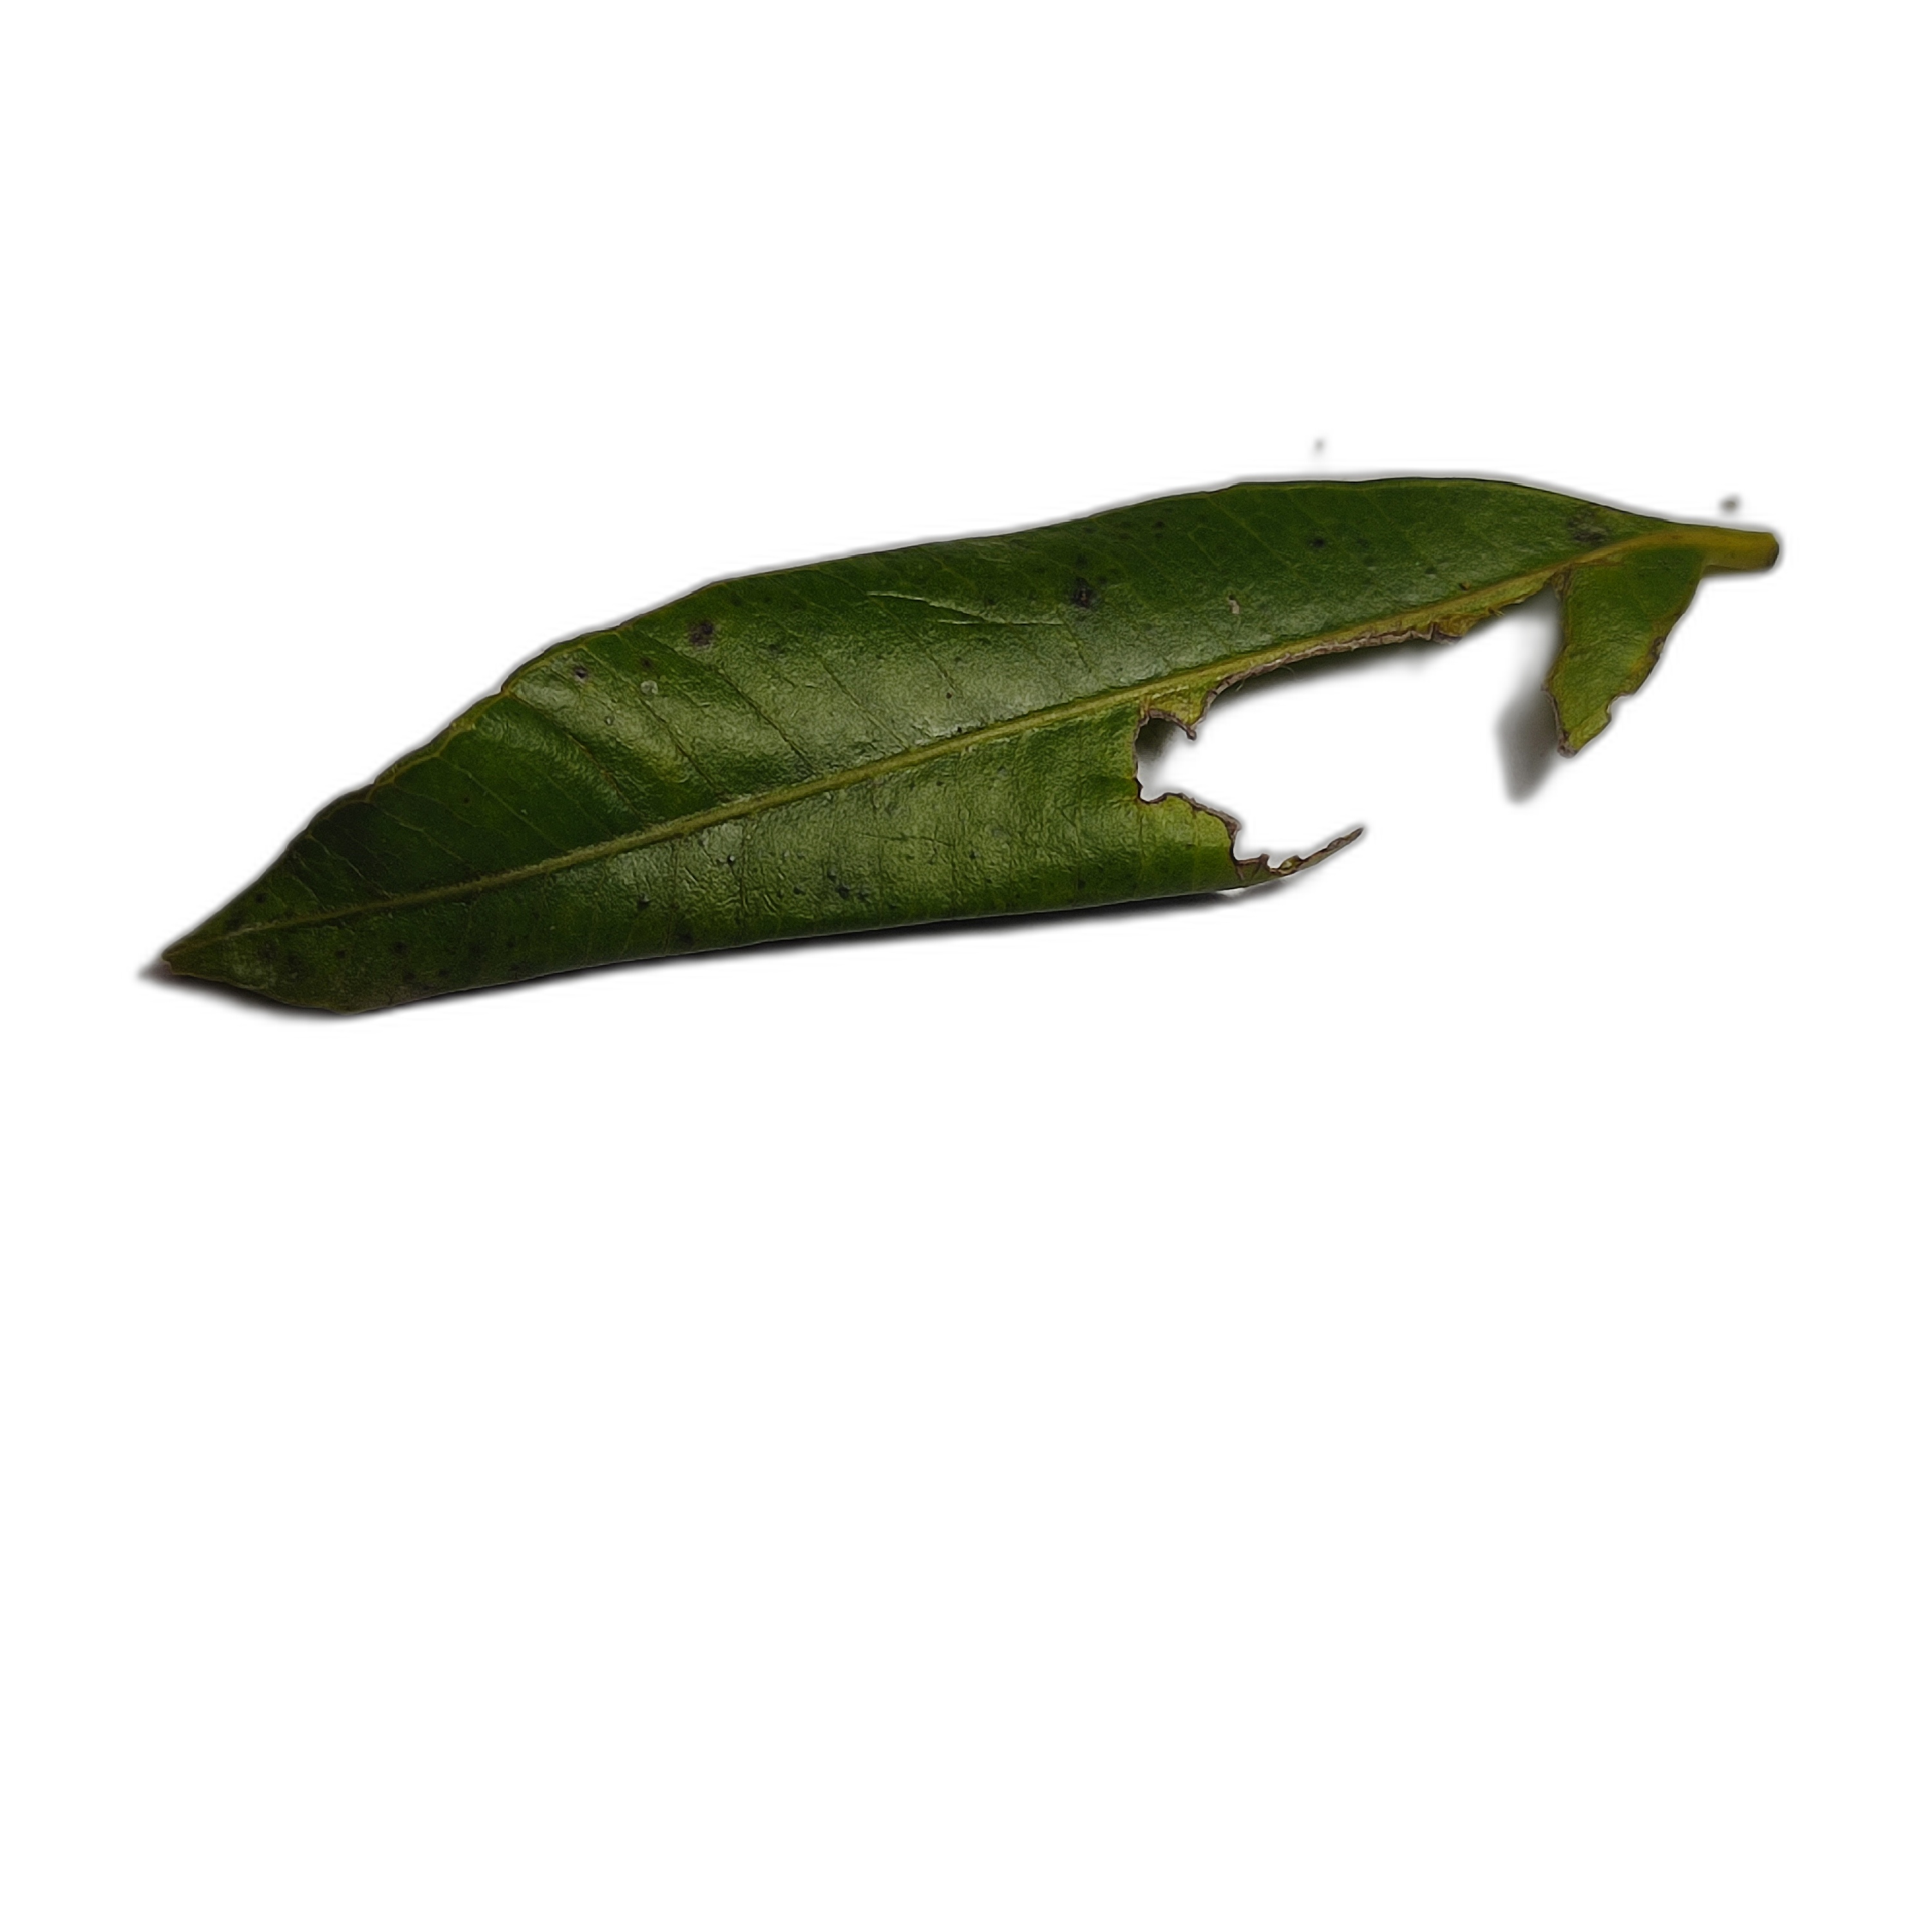
Label: not_healthy